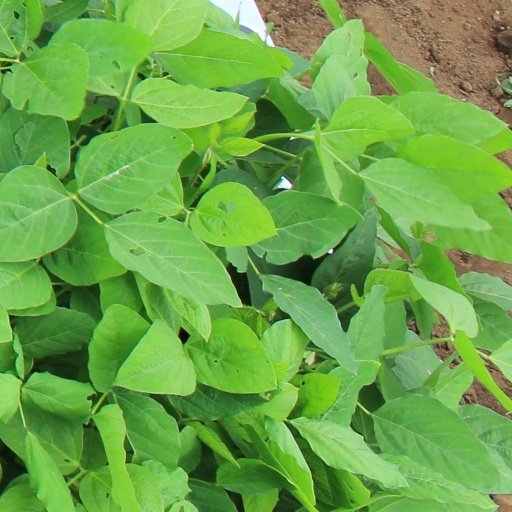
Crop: soybean